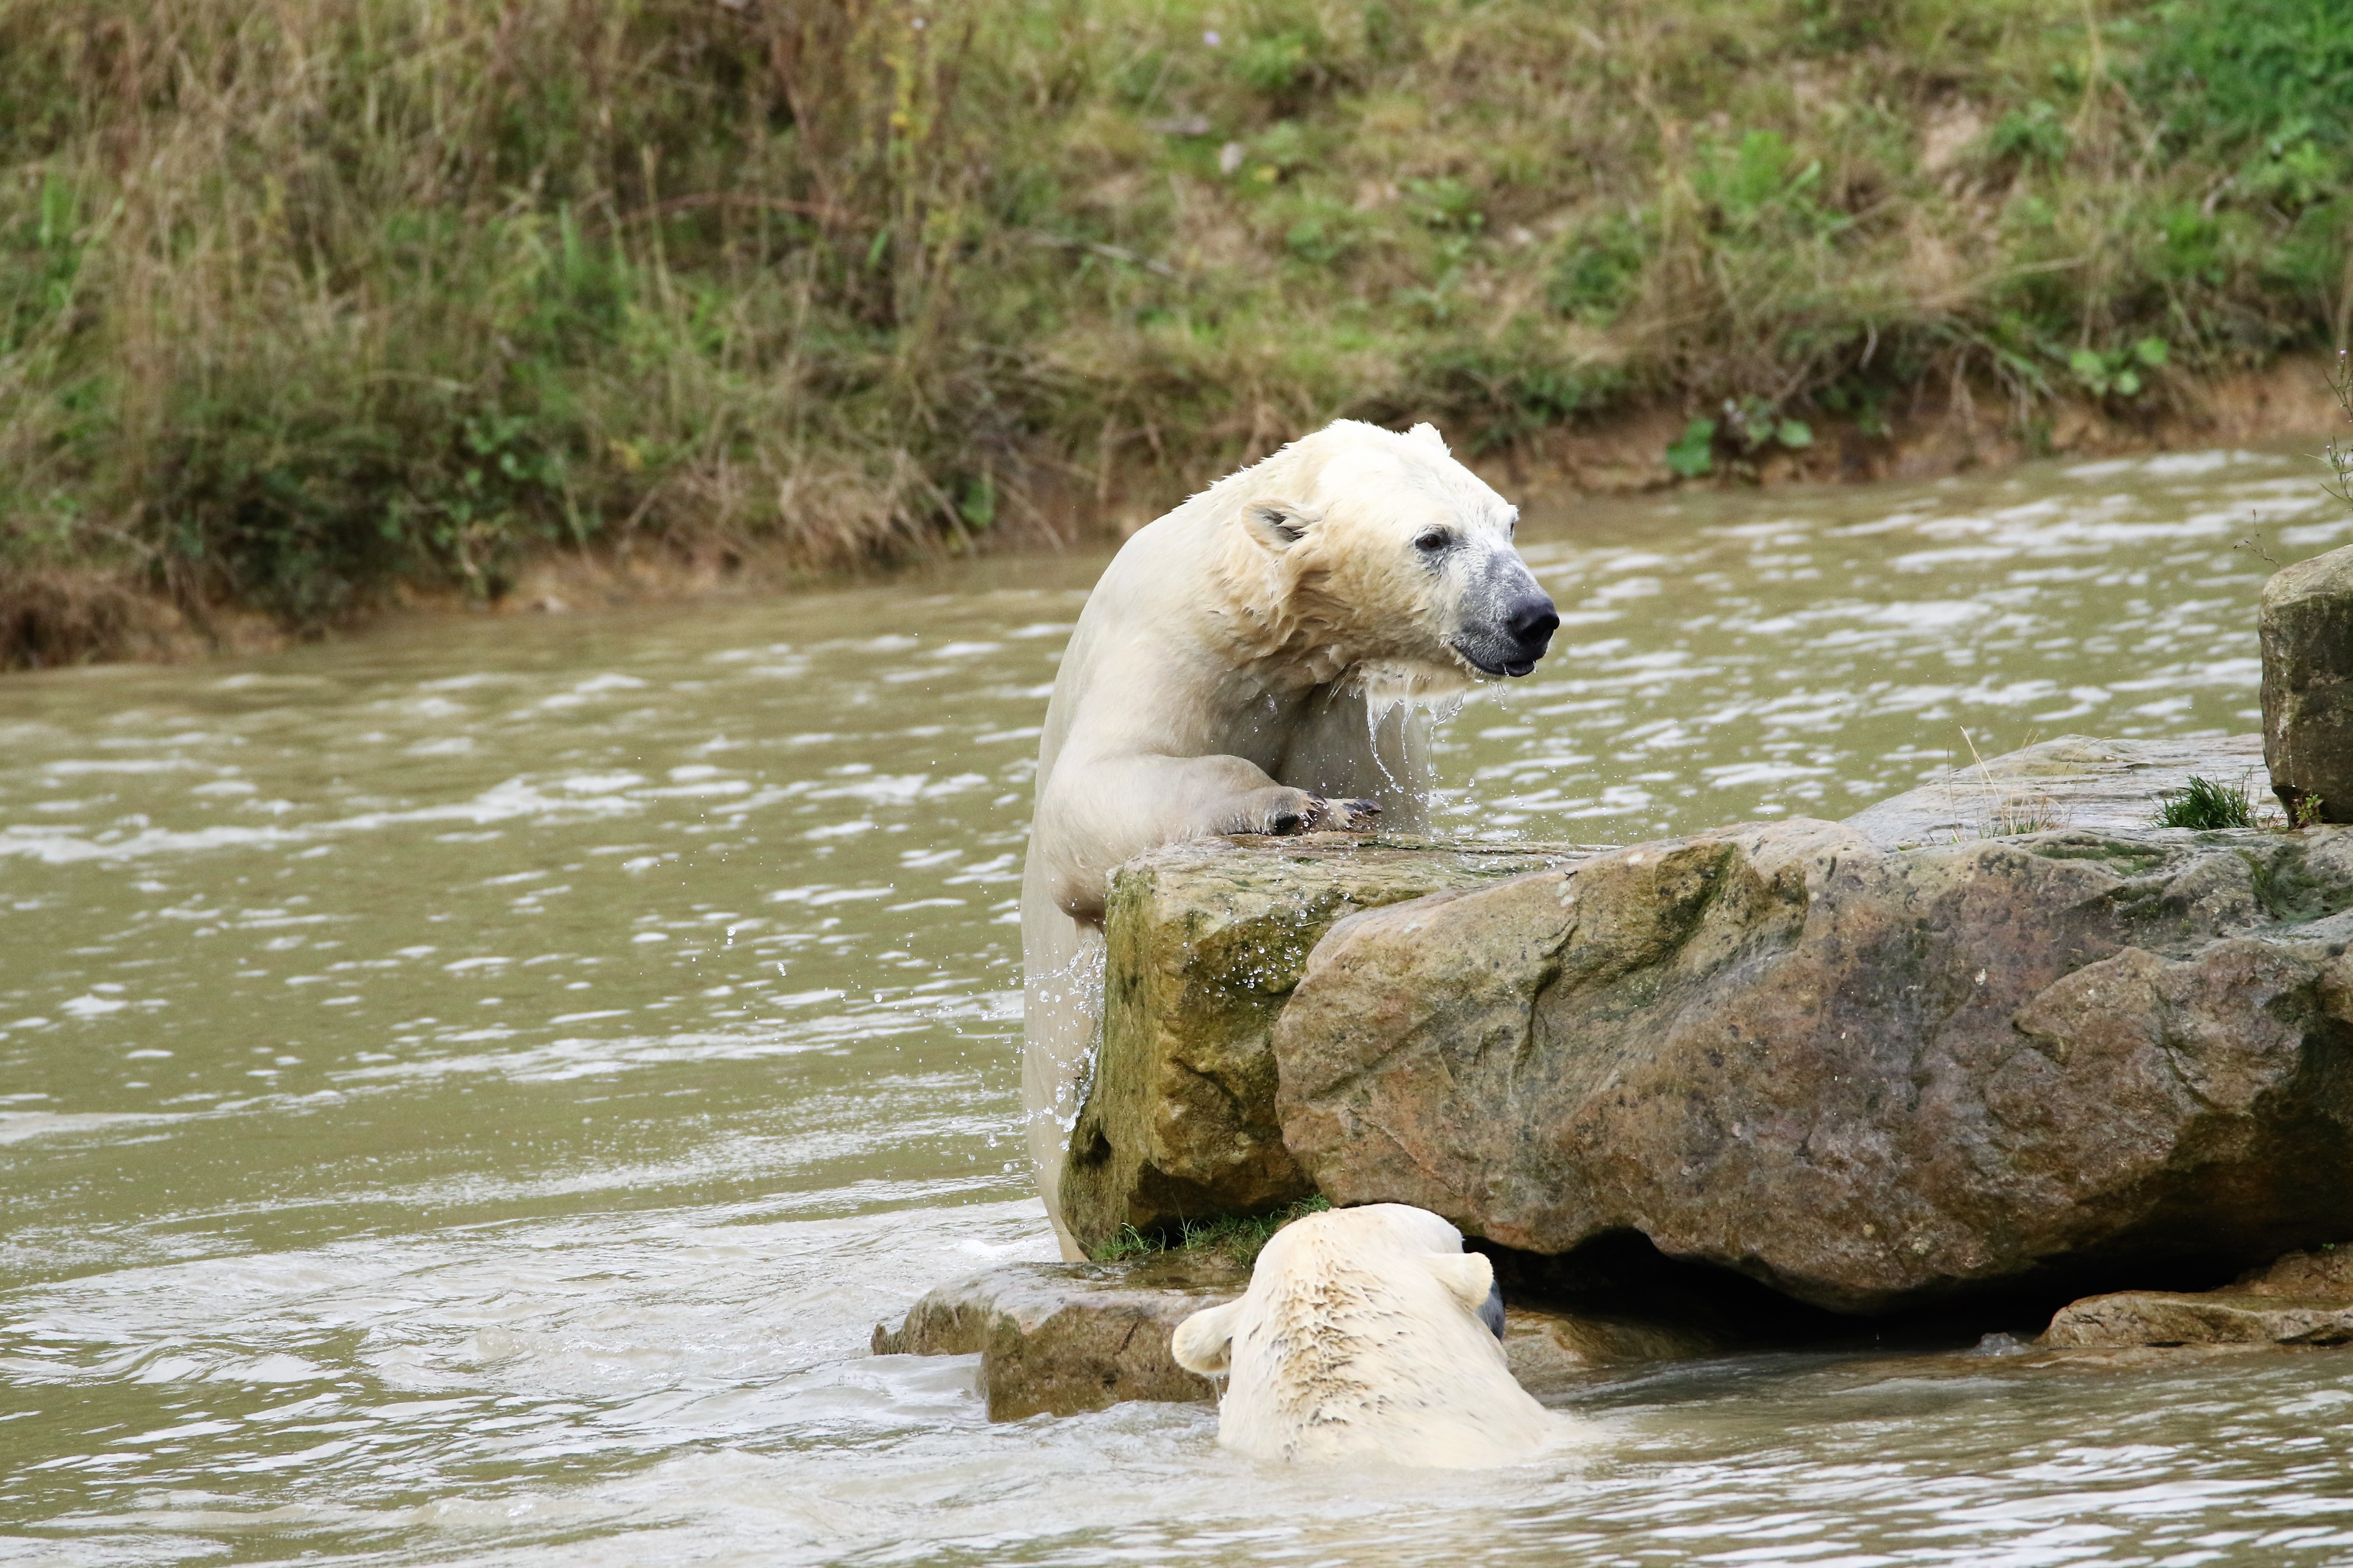
nature, snow, cold, winter, white, animal, bear, wildlife, wild, zoo, fur, natural, mammal, predator, arctic, fauna, polar bear, brown bear, polar, outdoors, north, endangered, danger, vertebrate, big, northern, carnivore, big bear